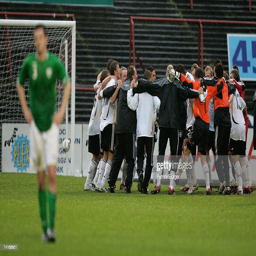
the players celebrate victory over island during match .